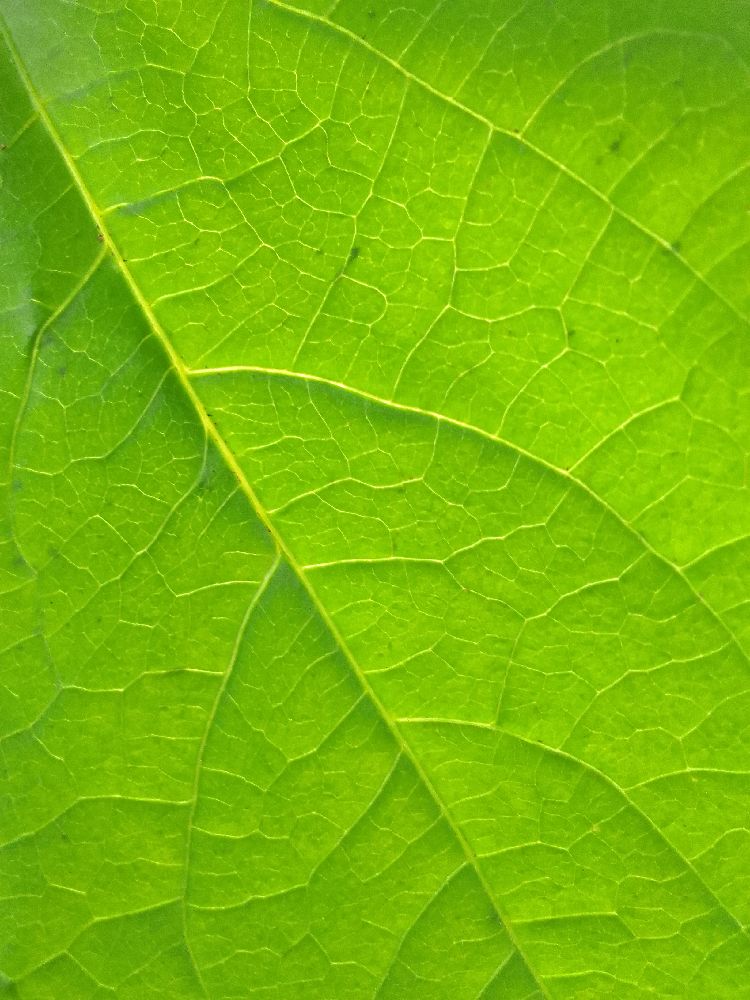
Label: healthy